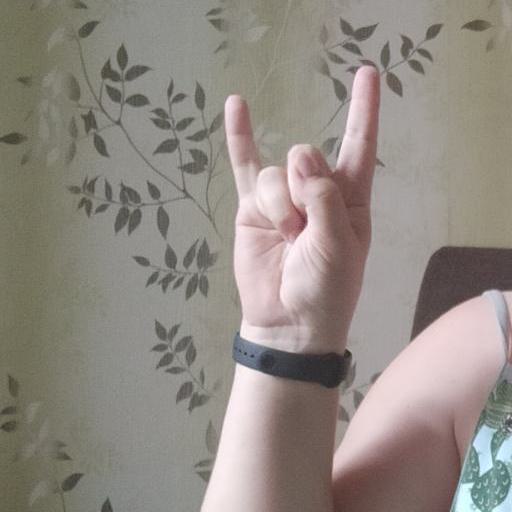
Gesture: rock